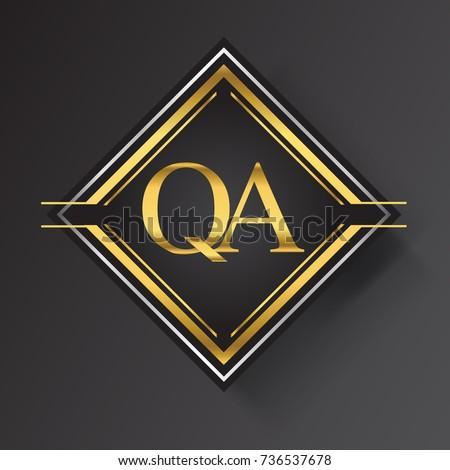
letter logo in a square shape gold and silver colored geometric ornaments .